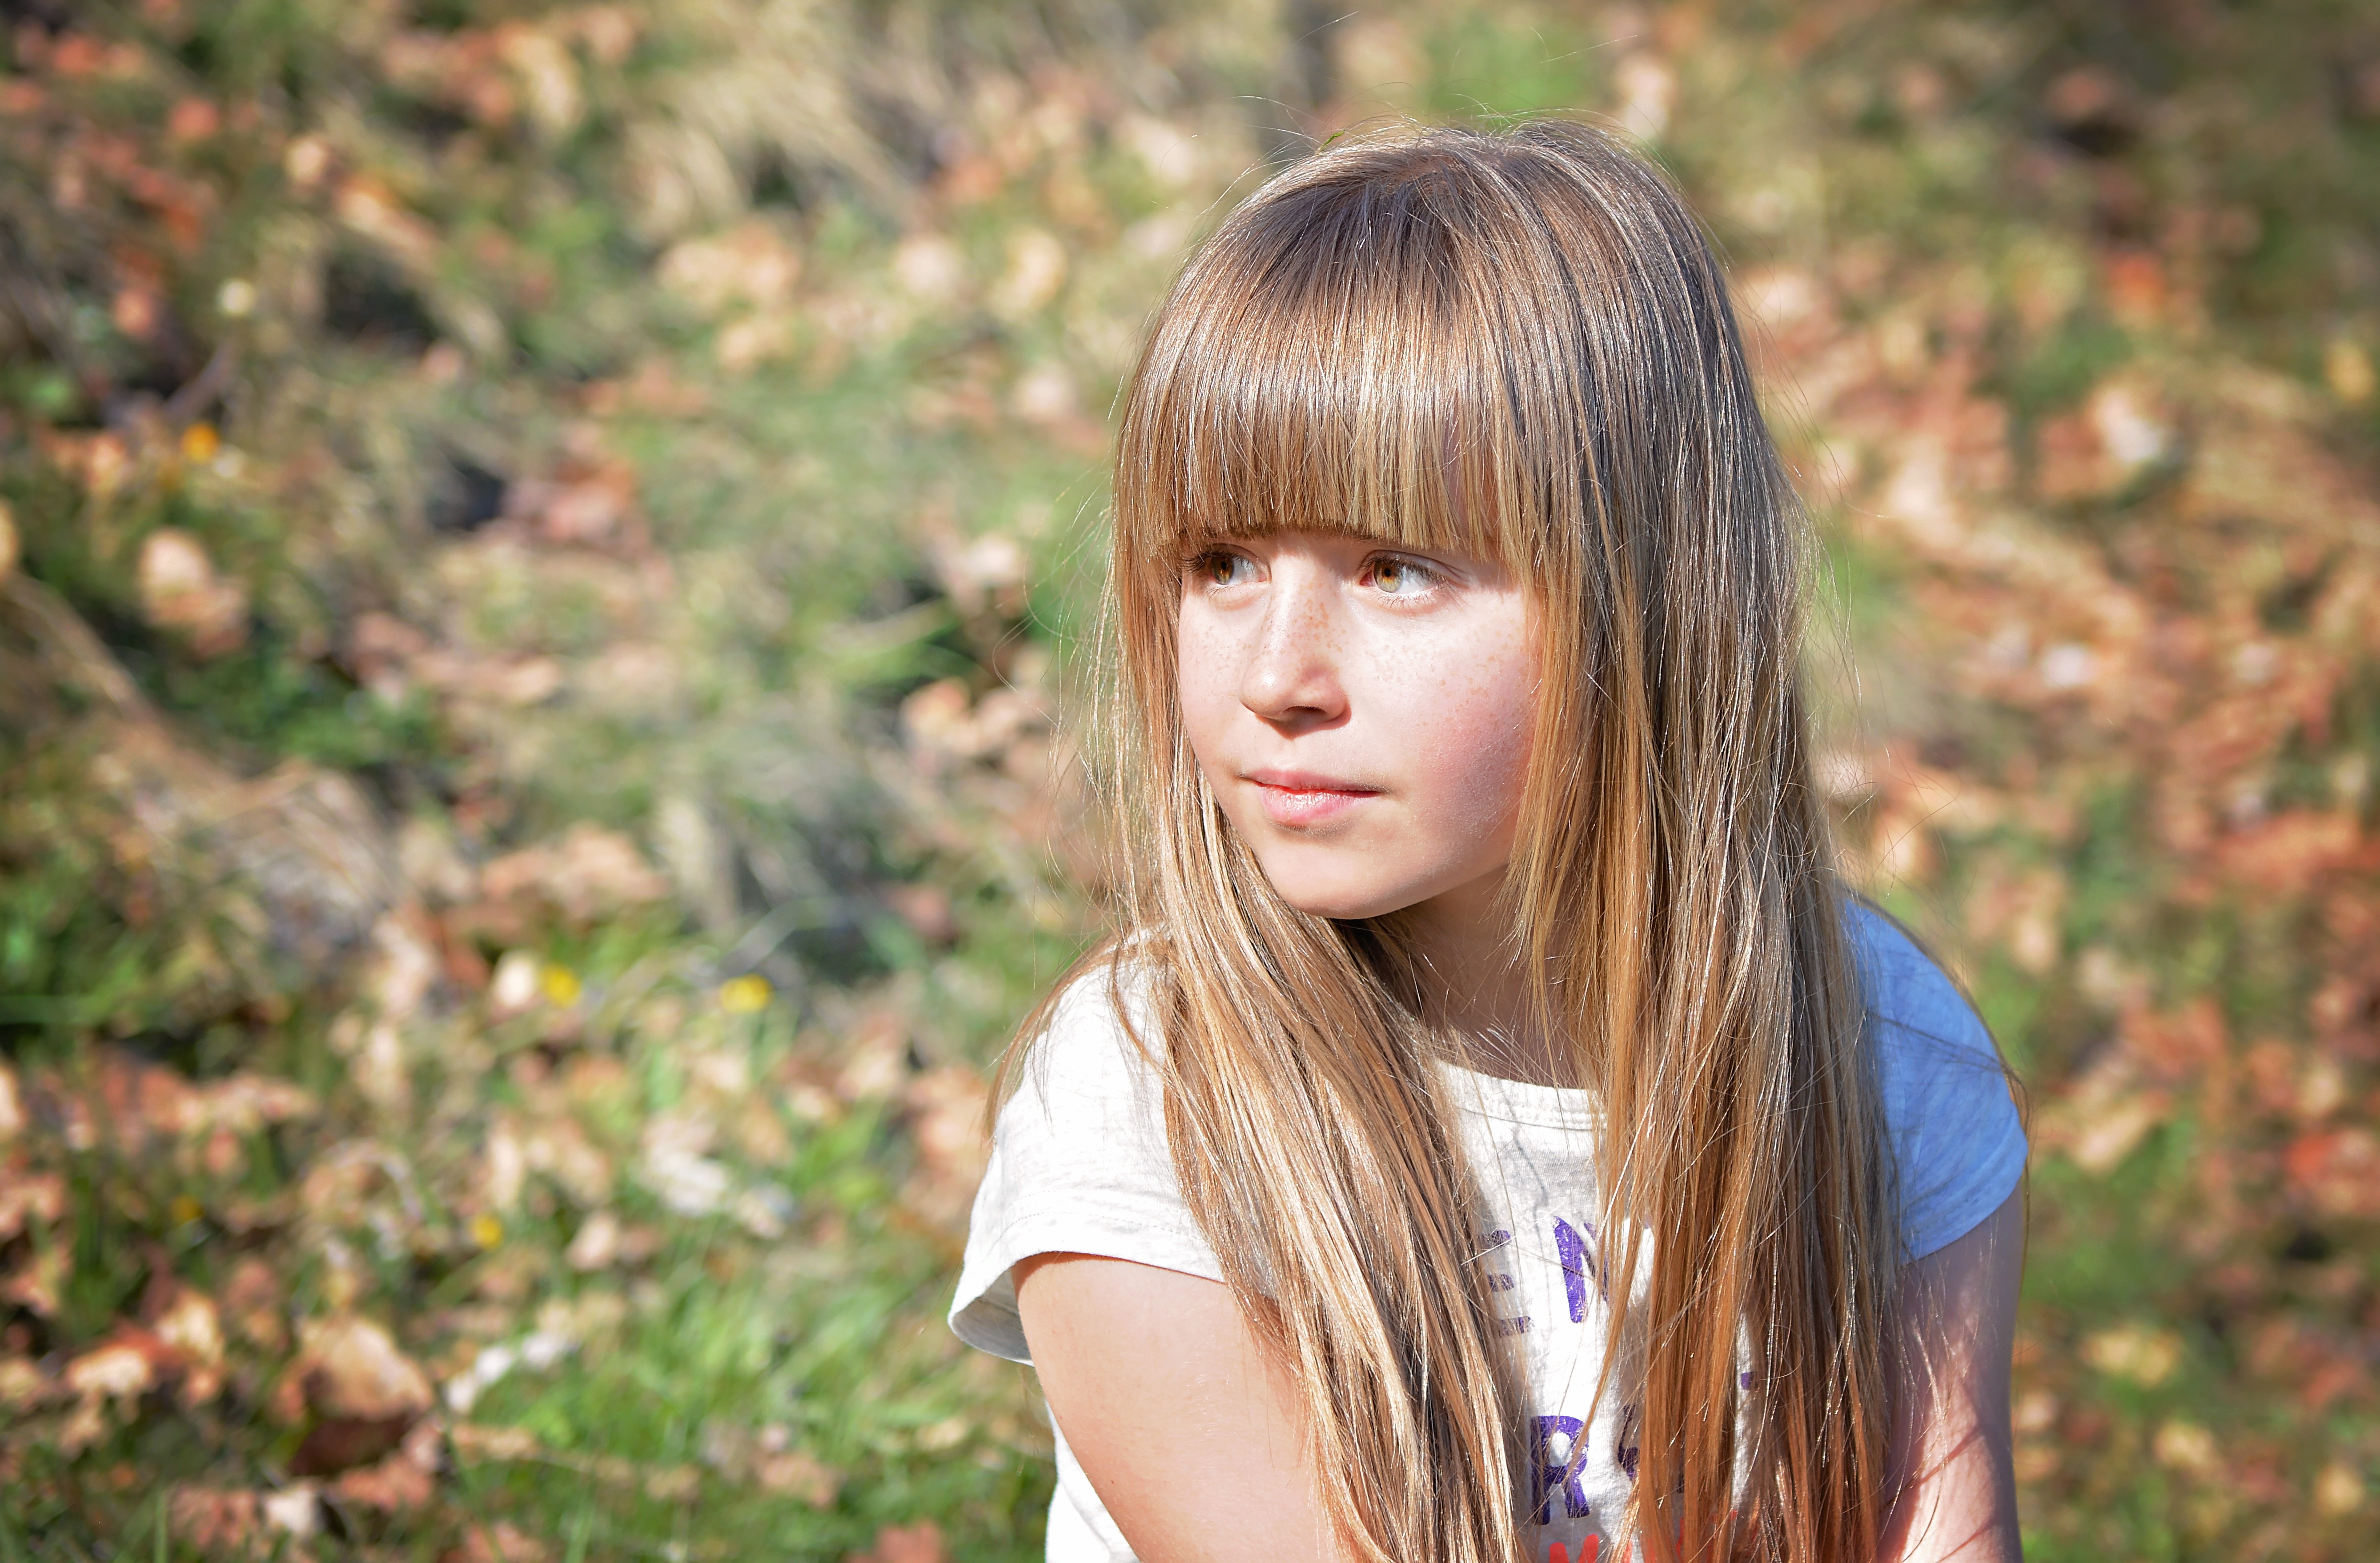
nature, forest, grass, person, people, girl, hair, photography, meadow, sunlight, flower, view, portrait, model, spring, autumn, child, human, season, hairstyle, long hair, eye, beauty, blond, out, photo shoot, brown hair, portrait photography